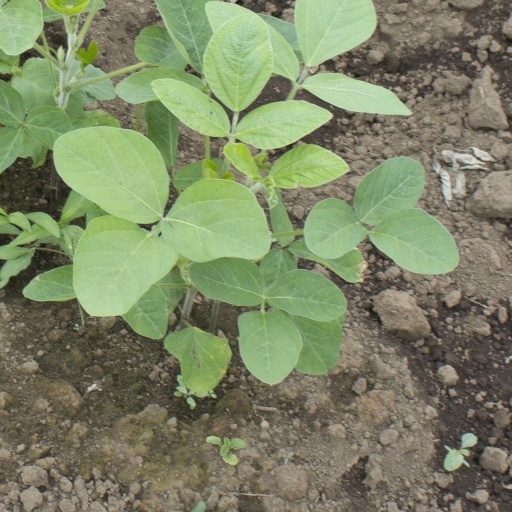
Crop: soybean